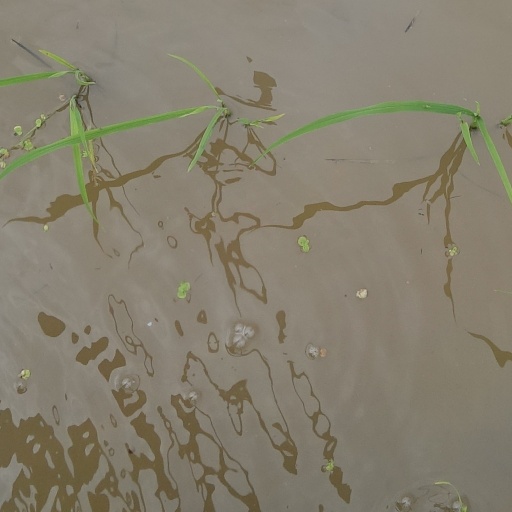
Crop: rice